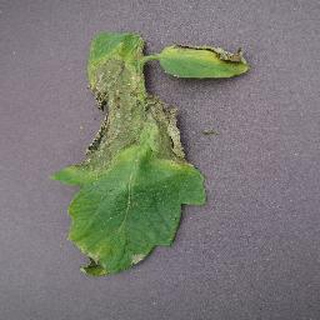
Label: tomato_late_blight